The Assassination of Matteotti

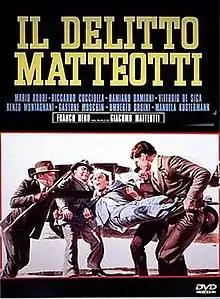

The Assassination of Matteotti is a 1973 Italian historical drama film directed by Florestano Vancini. The film tells the events that led to the tragic end of Giacomo Matteotti and to the establishment of the dictatorship of Benito Mussolini in Italy. It was awarded with the Special Jury Prize at the 8th Moscow International Film Festival.